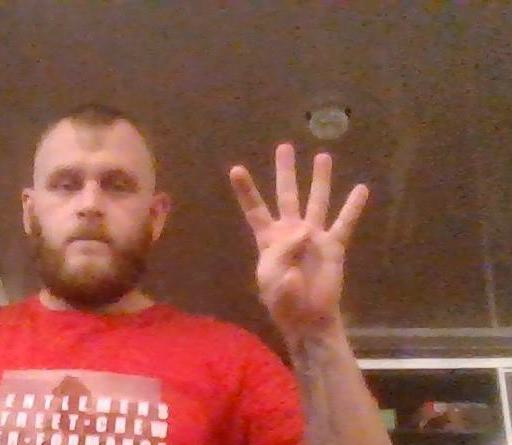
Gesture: four